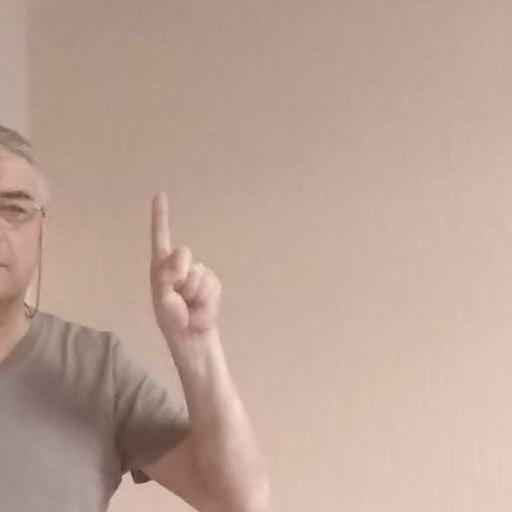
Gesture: one